HMS Havannah (1811)

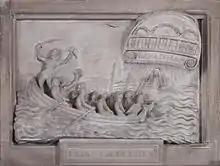
Memorial dedicated to Late Masters Mate Edward Percival who fell during the operation on 6 January 1813

In early 1813 "Havannah" was detached to the Northern Italian coast where she conducted a five-month campaign against the shipping and shore facilities of Vasto and its environs. On 6 January 1813 "Havannah"s boats cut out Gunboat No. 8, armed with one long 24-pounder gun. She had a crew of 35 men under the command of M. Joseph Floreus, "enseigne de vaisseau". Despite meeting a superior force and coming under small arms fire from the shore, the boats, under Lieutenant Hamley, captured the gunboat and three merchant vessels, their original target, as well. The British had one man killed and two men wounded in the operation. In May 1821, prize money for the gunboat, the three merchant vessels "St Antonio No. 1", "St Antonio No. 2" and "St Antonio No. 3" was awarded, as well as prize money for two other vessels taken that day, "Madona del Rosario" and the settee "Euphemia". On 14 January "Havannah" and captured two small trabaccolos.